Psilocybin therapy

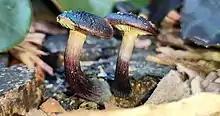
Psilocybin-containing mushrooms

Psilocybin therapy is the use of psilocybin (the psychoactive ingredient in psilocybin mushrooms) in treating a range of mental health conditions, such as depression, anxiety, addictions, obsessive compulsive disorder (OCD), and psychosis. It is one of several forms of psychedelic therapy under study. Psilocybin was popularized as a psychedelic recreational drug in the 1970s and was classified as a Schedule I drug by the DEA. Research on psilocybin as a medical treatment was restricted until the 1990s because of the sociocultural fear of dependence on this drug. As of 2022, psilocybin is the most commonly researched psychedelic due to its safety and low potential for abuse and dependence. Clinical trials are being conducted at universities and there is evidence confirming the use of psilocybin in the treatment of depression, post-traumatic stress disorder (PTSD) and end of life anxiety.